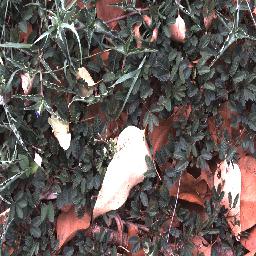
Label: negative